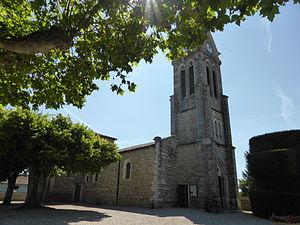
Église Saint-Denis de Saint-Denis-les-Bourg, dans l'Ain.
Saint-Denis-lès-Bourg est une commune française, du canton de Viriat du département de l'Ain et située dans la région Auvergne-Rhône-Alpes.